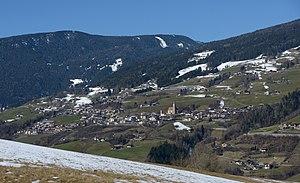
Villandro est une commune italienne d'environ 1 850 habitants située dans la province autonome de Bolzano dans la région du Trentin-Haut-Adige dans le Nord-Est de l'Italie.